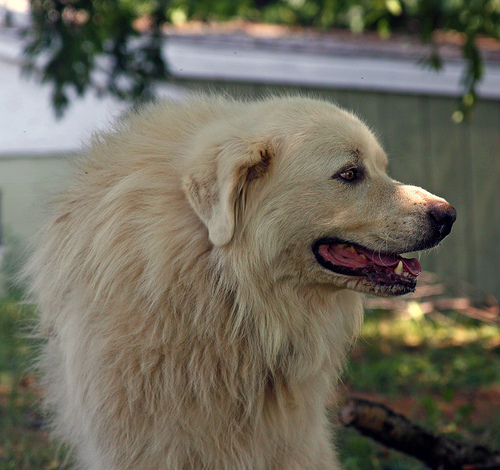
Animal: dog
Breed: great_pyrenees